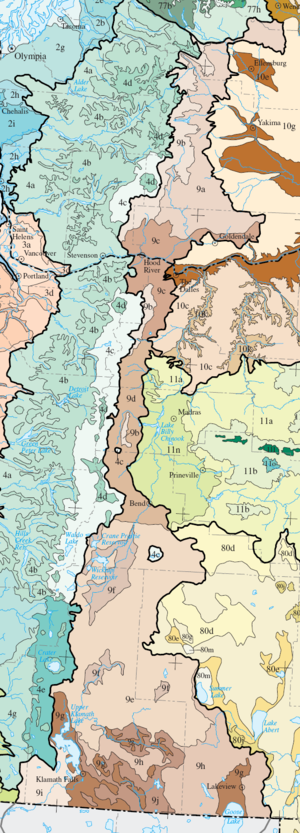
La chaîne des Cascades est une chaîne de montagnes s'étendant face à la côte ouest de l'Amérique du Nord, entre les États de Californie, de l'Oregon et de Washington aux États-Unis et la province de Colombie-Britannique au Canada. Elle comprend une partie de l'arc volcanique des Cascades dont les volcans mont Rainier, qui constitue le point culminant de la chaîne du haut de ses 4 392 mètres d'altitude dominant la métropole de Seattle, et mont Saint Helens qui a subi une éruption en 1980. Cet arc volcanique, toujours actif, commence sa formation il y a 36 millions d'années à la suite de la subduction de la plaque Juan de Fuca sous la plaque nord-américaine. Les risques liés au volcanisme demeurent importants.